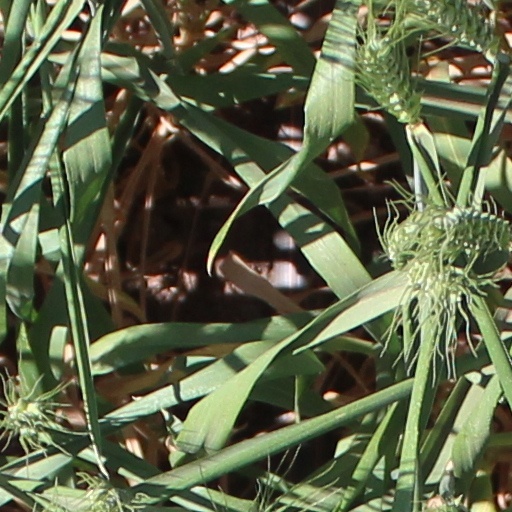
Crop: wheat